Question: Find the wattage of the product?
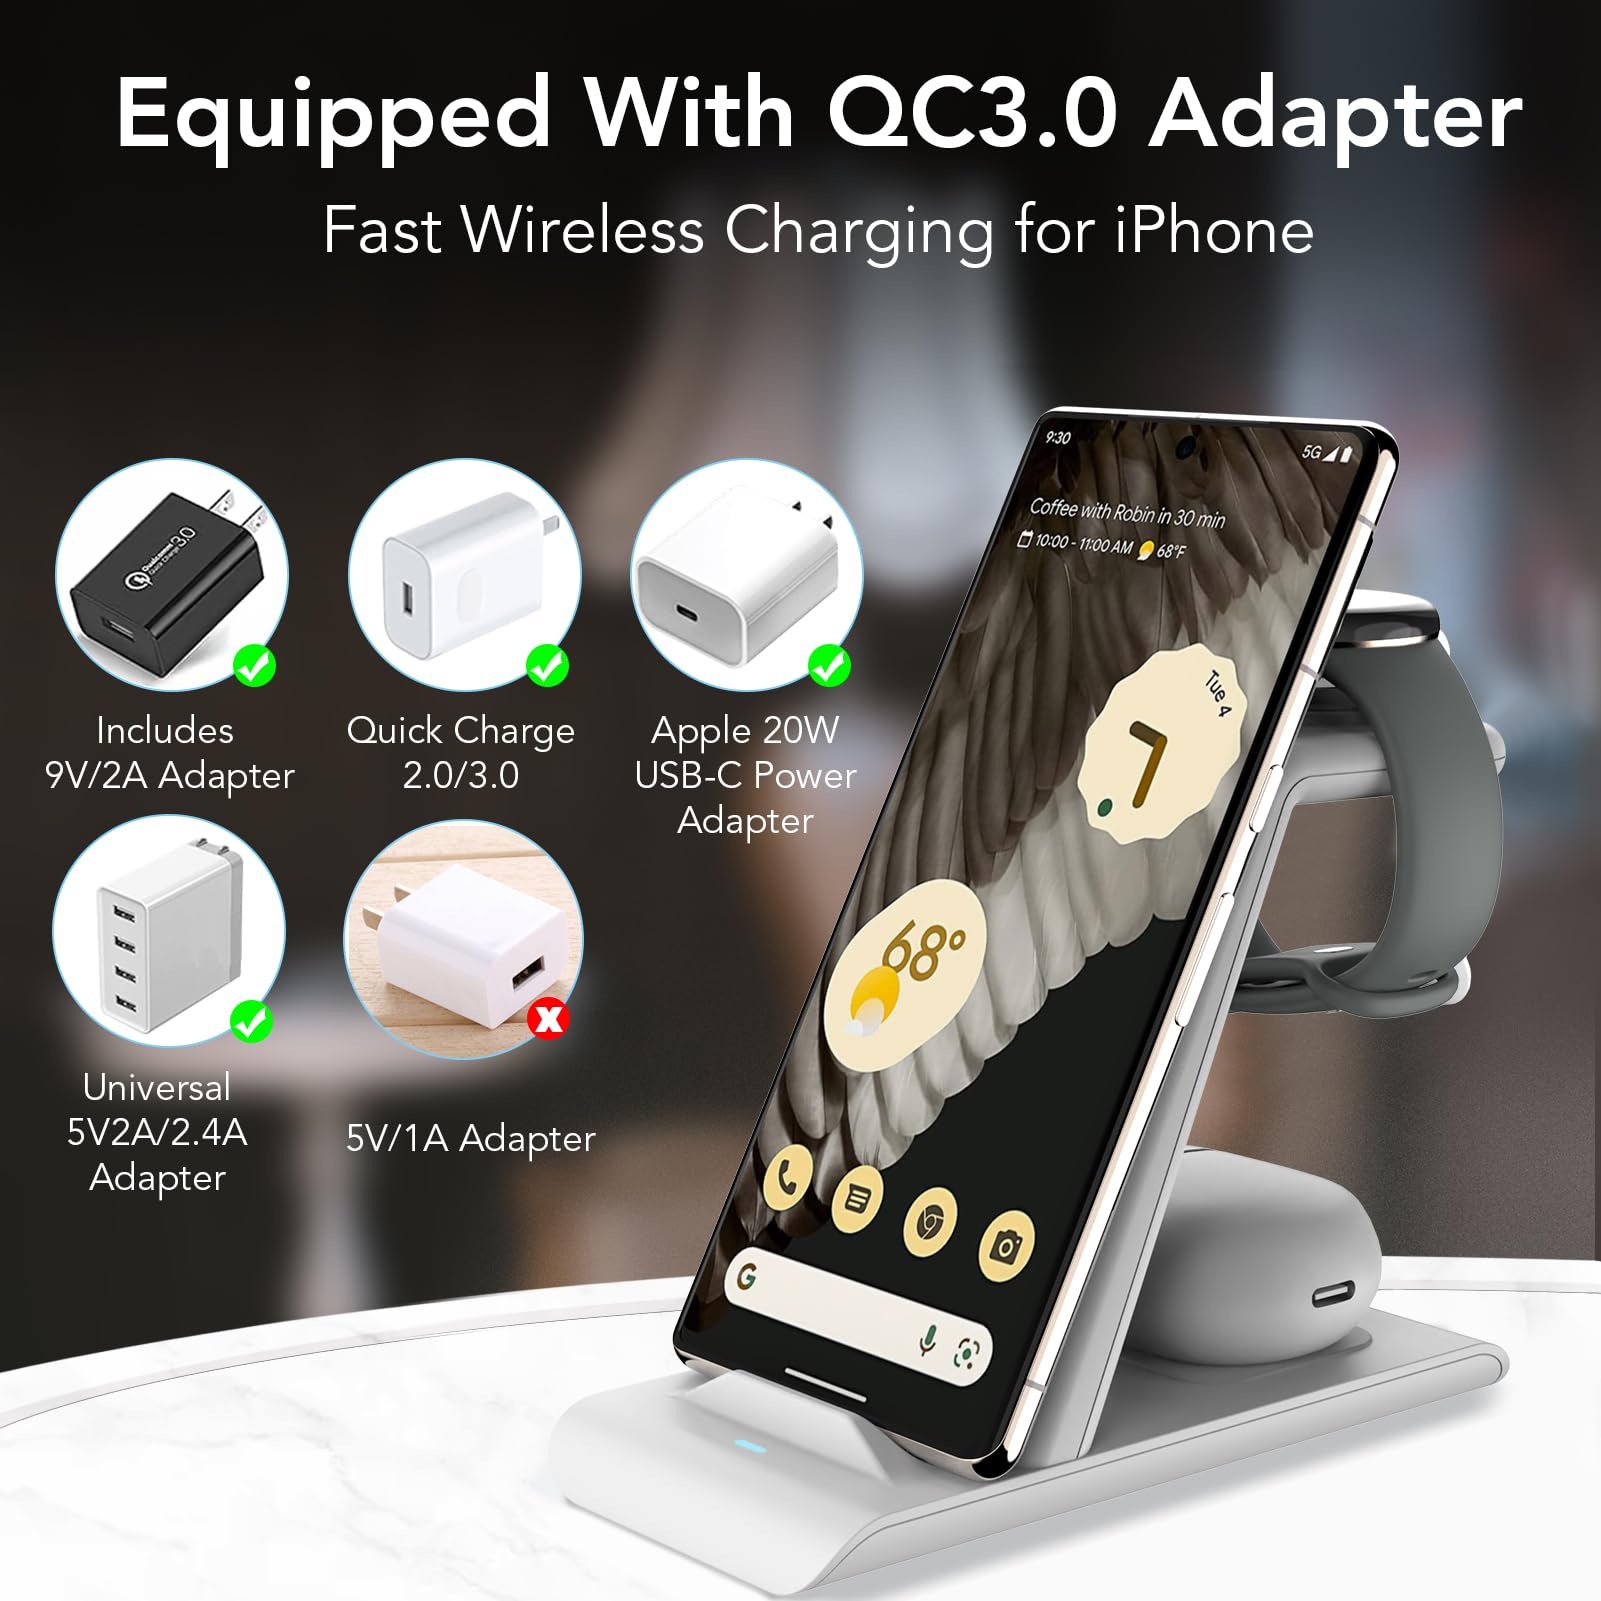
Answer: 20.0 watt